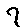
Label: 7